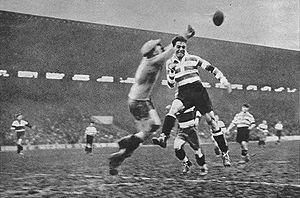
scène de derby entre le SO Montpelliérains (fr:Montpellier Hérault Sport Club) et le fr:FC Sète en 1930
Le Montpellier Hérault Sport Club est un club de football français basé à Montpellier et fondé en 1919 sous le nom de Stade Olympique Montpelliérain.
Le Football Club de Sète 34 est un club français de football basé à Sète et fondé en 1914.